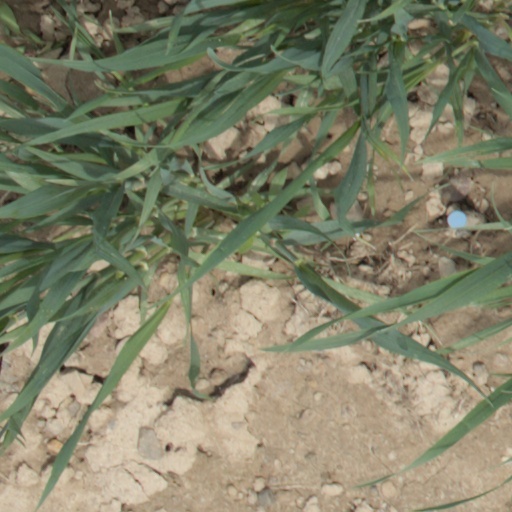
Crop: wheat